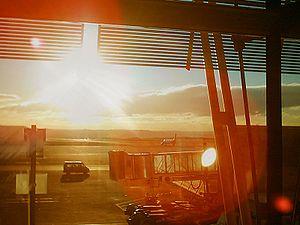
Le soleil est lever de soleil à 6.00 AM pendant un jour dans Barajas, l'aéroport de Madrid dans la nouvelle borne appelée le T4.
L'aéroport Adolfo Suárez Madrid-Barajas est le plus important d'Espagne et dessert la ville de Madrid. En 2013, il est classé 29ᵉ aéroport mondial et 5ᵉ en Europe. Il est situé à 13 km au nord-est du centre de Madrid et compte quatre terminaux. L'aéroport est géré par Aeropuertos Españoles y Navegación Aérea. Son nom est celui de Barajas, un des vingt-et-un districts de Madrid. La majeure partie des emprises de l’aéroport occupe approximativement la moitié nord-est de ce district, dans les quartiers de Aeroporto et Timón. L'aéroport est desservi par des stations de métro, et une ligne ferroviaire.